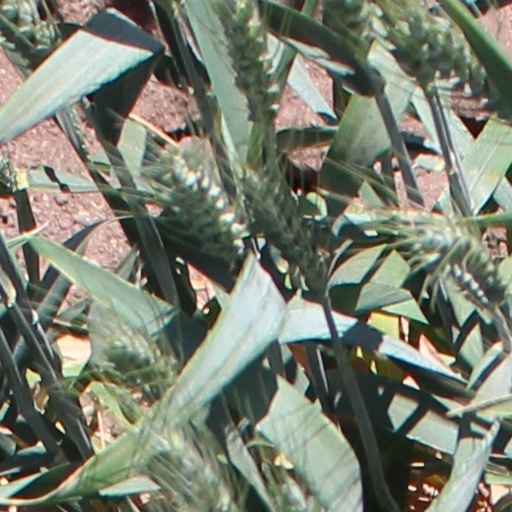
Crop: wheat